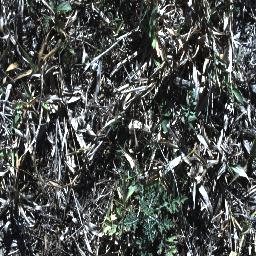
Label: parthenium